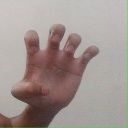
अक्षर: झ